Stuart Webb

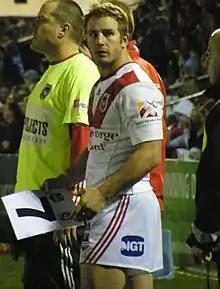
Webb on 2 August 2008

Stuart Webb (born 3 September 1980) is a former professional rugby league footballer who played for the St George Illawarra Dragons in the National Rugby League. He previously played for the Sydney Roosters and the South Sydney Rabbitohs. His position of choice was . He is currently the league coach of the Helensburgh Tigers in the Illawarra Rugby League.